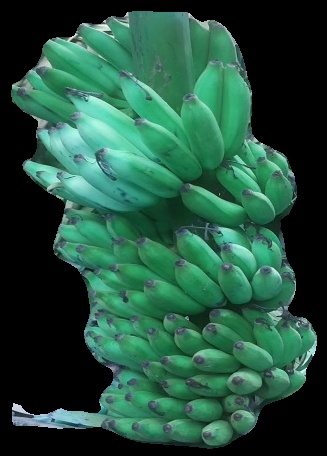
Variety: elakki-bale
Grade: grade1